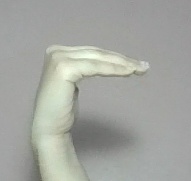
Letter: haa